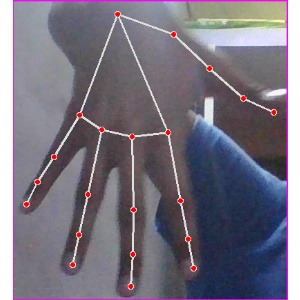
अक्षर: ढ